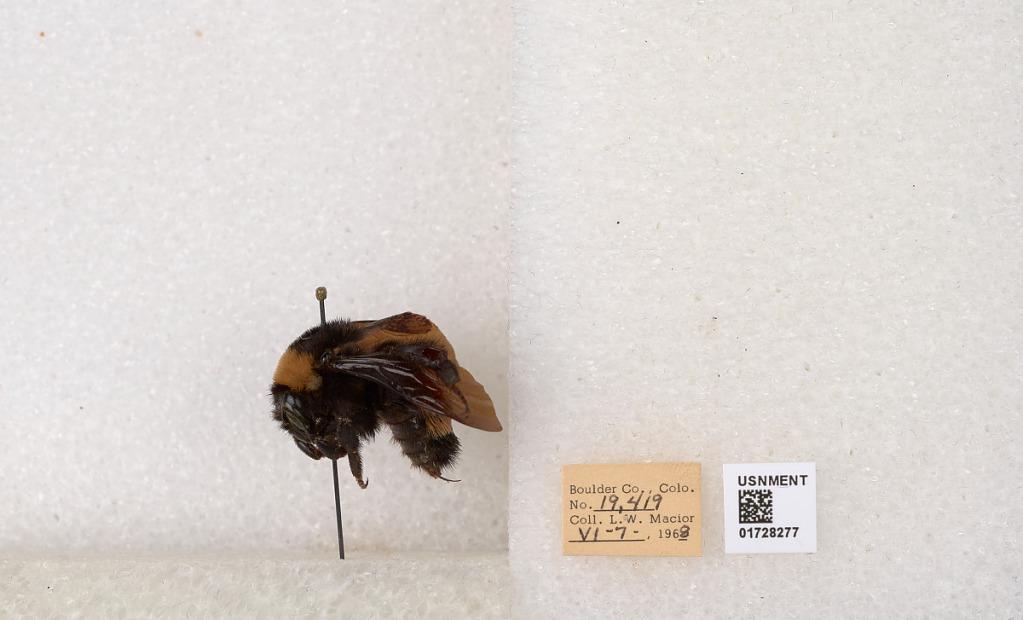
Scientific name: Bombus (Bombus) nevadensis auricormus
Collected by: L. Macior
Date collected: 1968-6-7
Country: United States
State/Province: Colorado
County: Boulder
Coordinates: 40.0925, -105.358